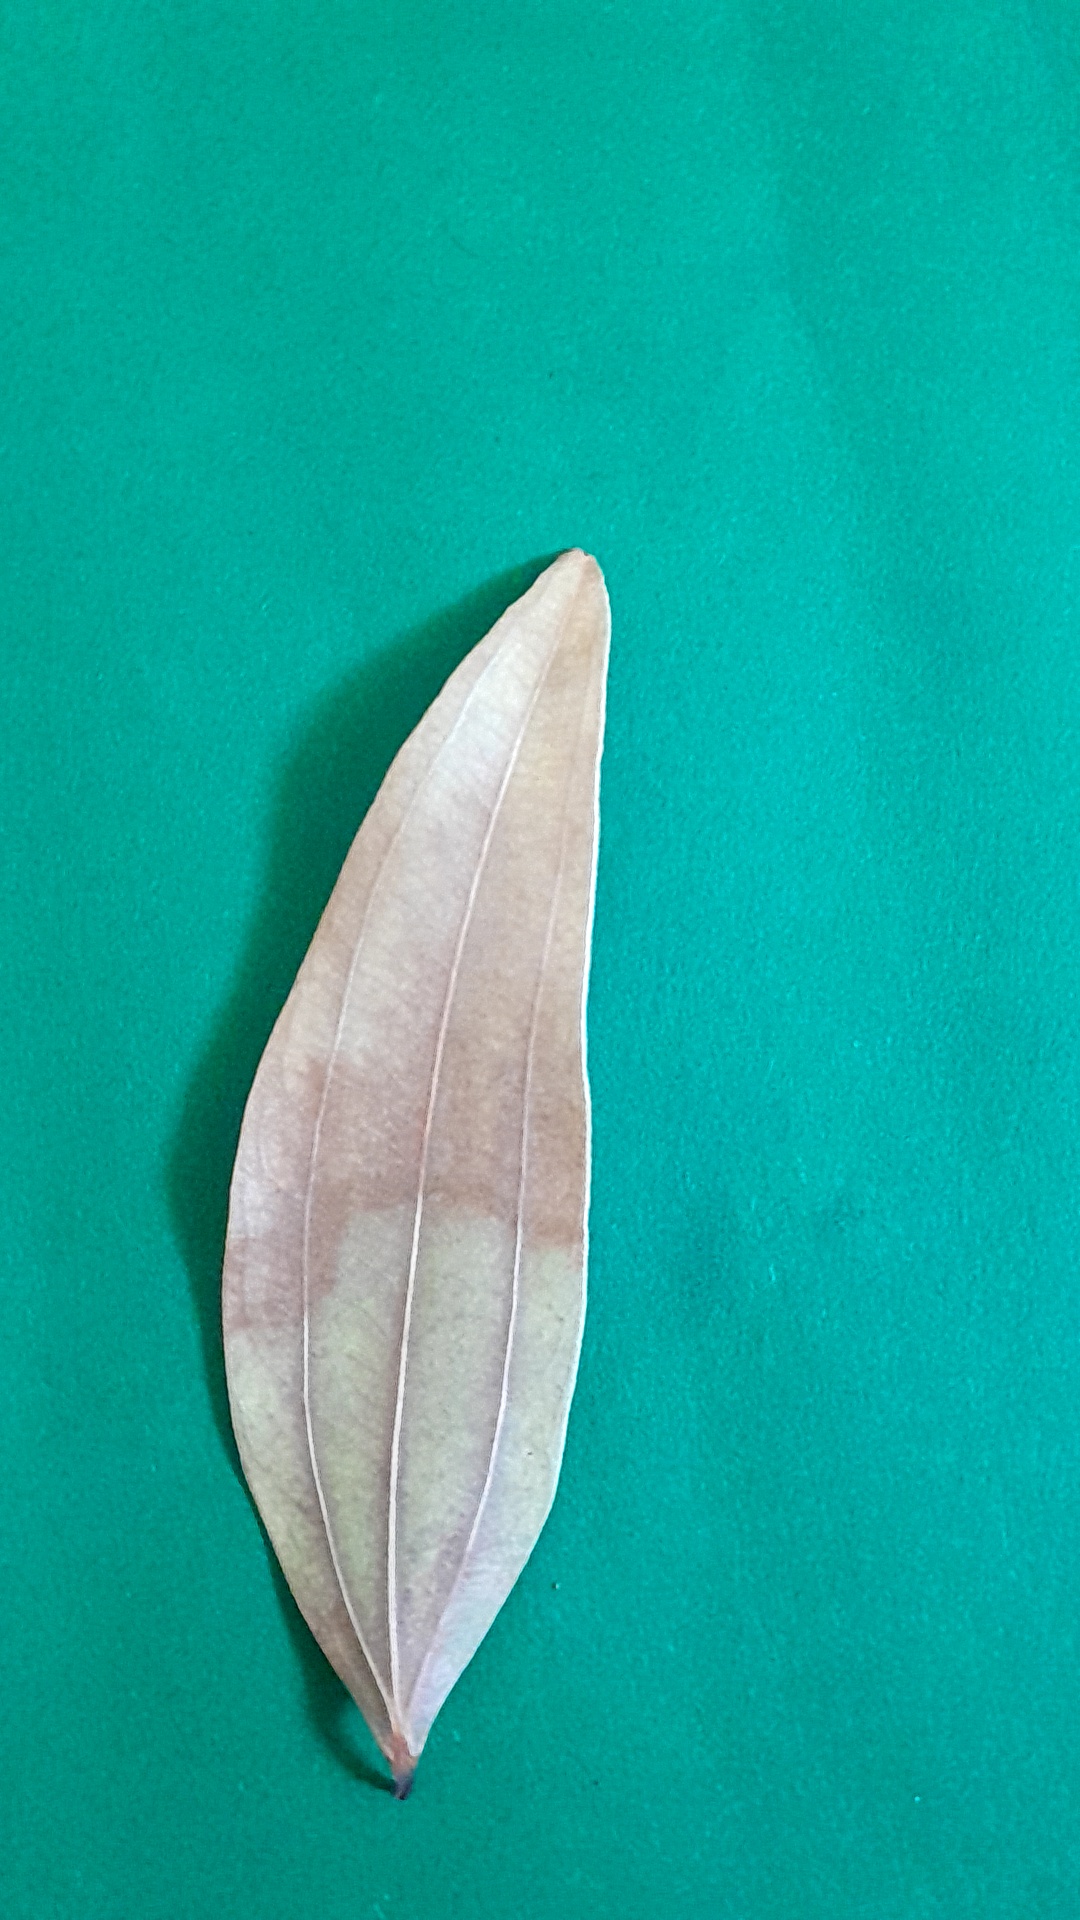
Label: Dry Leaf